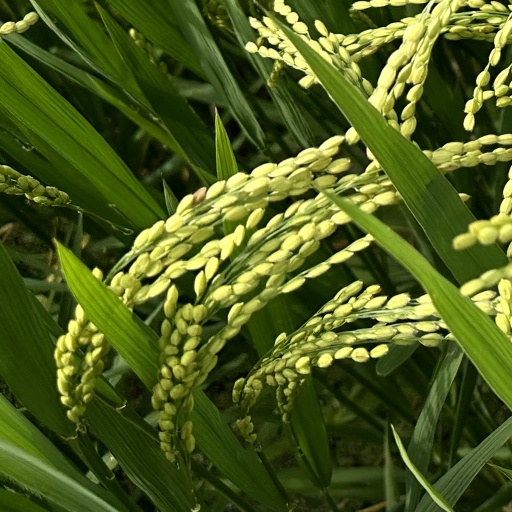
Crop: rice